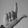
ASL letter: L